The Sims 2

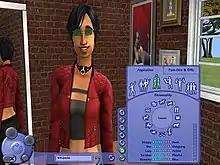
Create-a-Sim tool in "The Sims 2"

In "The Sims 2", Create a Family is entered by clicking the "Families" button in the lower left-hand corner of the neighborhood view, then clicking the large "Create New Family" button. Clicking the button labeled "Create A Sim" will expand a tab which has the "Create a Sim" and "Make a Child" icons. "Make a Child" will be grayed out unless the family contains an adult male and adult female. Clicking the "Create a Sim" icon will generate a random adult Sim, who may be male or female which can be edited by the player. As opposed to "The Sims", any age besides baby or young adult (which must be made in the University Create a Student tool) may be created. Instead of having to choose from already finished faces which include hair, it is now possible to alter the facial structure (e.g. widening the nose, thinning the lips, elongating the chin, and so on) and choose any hairstyle to go with it. Different eye colors and an additional skin tone is available for the Sims as well. If Sims are older than a child, their aspiration and turn-ons/offs ("Nightlife" or later) may be determined. There are ten personality traits which are: sloppy, neat, shy, outgoing, lazy, active, serious, playful, grouchy, and nice but only 25 personality points which can be assigned to those traits.